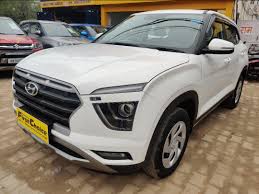
Label: noambulance